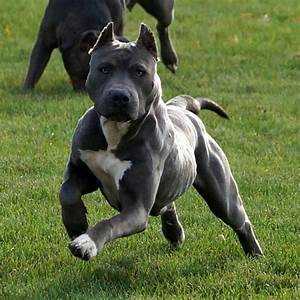
Label: cane